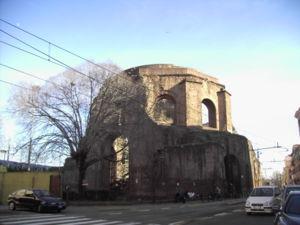
L'organisation en quatorze régions de la Rome augustéenne est une division administrative de la ville de Rome antique entreprise par Auguste. Elle remplace la division en quatre régions ou quartiers traditionnellement attribuée à Servius Tullius, sixième roi de Rome. Les régions augustéennes sont par la suite divisées en quartiers. À l'origine, les régions sont désignées par leur numéro mais elles acquièrent progressivement des surnoms dérivés des principaux monuments ou éléments topographiques qu'elles contiennent. La réorganisation entreprise par Auguste reste fonctionnelle jusqu'au VIIᵉ siècle où elle est remplacée par une division en sept paroisses.
Le temple de Minerva Medica est un temple romain construit durant la République romaine sur l'Esquilin à Rome. Ce temple ne semble avoir laissé aucune trace. Depuis le XVIIᵉ siècle, les ruines romaines antiques d'un édifice datant du IVᵉ siècle situé également sur l'Esquilin et qui pourrait avoir servi de nymphée sont identifiées à tort comme celles du temple républicain.
L'Esquilin est l'une des sept collines de Rome, située à l'est du centre historique de la ville.